Learning How to Love You

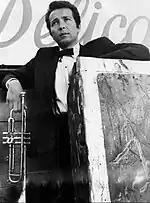
Trumpeter and co-founder of A&M Records, Herb Alpert, pictured in 1966

A&M Records, co-founded by American musician and composer Herb Alpert and Jerry Moss in 1962, had a reputation as an "artist-friendly" international record company, a factor that led to George Harrison agreeing terms with A&M to serve as distributors for his Dark Horse Records label in May 1974. Artists such as Ravi Shankar, Splinter, Stairsteps and Attitudes had all recorded for Dark Horse before Harrison was able to sign with A&M as a Dark Horse act himself, following the expiration of his contract with EMI-affiliated Apple Records in January 1976. Around that time, Harrison and Alpert were working in neighbouring studios at A&M's recording facility on La Brea Avenue, Hollywood, when Alpert asked him to provide a song for his forthcoming solo album. Although Alpert was best known as a trumpeter through his success with the Tijuana Brass, he had a US number 1 hit in 1968 with the original version of "This Guy's in Love with You", written by Burt Bacharach and lyricist Hal David. Harrison recalls in his 1980 autobiography, "I, Me, Mine", that he admired Alpert's singing voice, especially on "This Guy's in Love with You", and so "thought I'd try and write a vocal [piece], something with that sort of mood". According to "Eight Arms to Hold You" authors Chip Madinger and Mark Easter, Harrison's working title for the new composition was "Herb's Tune".